Wallace N. Emmer

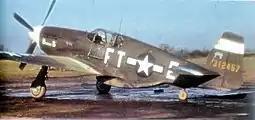
P-51B of 353 FS

On August 9, exactly on the same day he was appointed as the squadron commander, Emmer's P-51 was shot down by German flak. He was badly burned, but managed to bail out near the Seine River in the vicinity of Rouen. He was taken prisoner by the Germans and taken to a hospital where he was seen by a fellow American airman from the St. Louis area. He was first held in Stalag XII-A in Bad Orb before being interned at Stalag IX-B in Limburg an der Lahn, before being finally transferred to Dulag Luft Wetzlar.